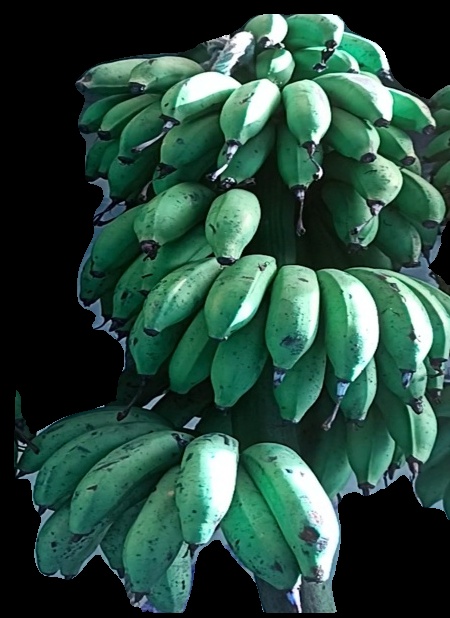
Variety: rasbale
Grade: grade2